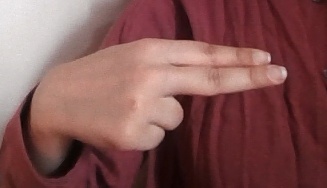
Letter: ain